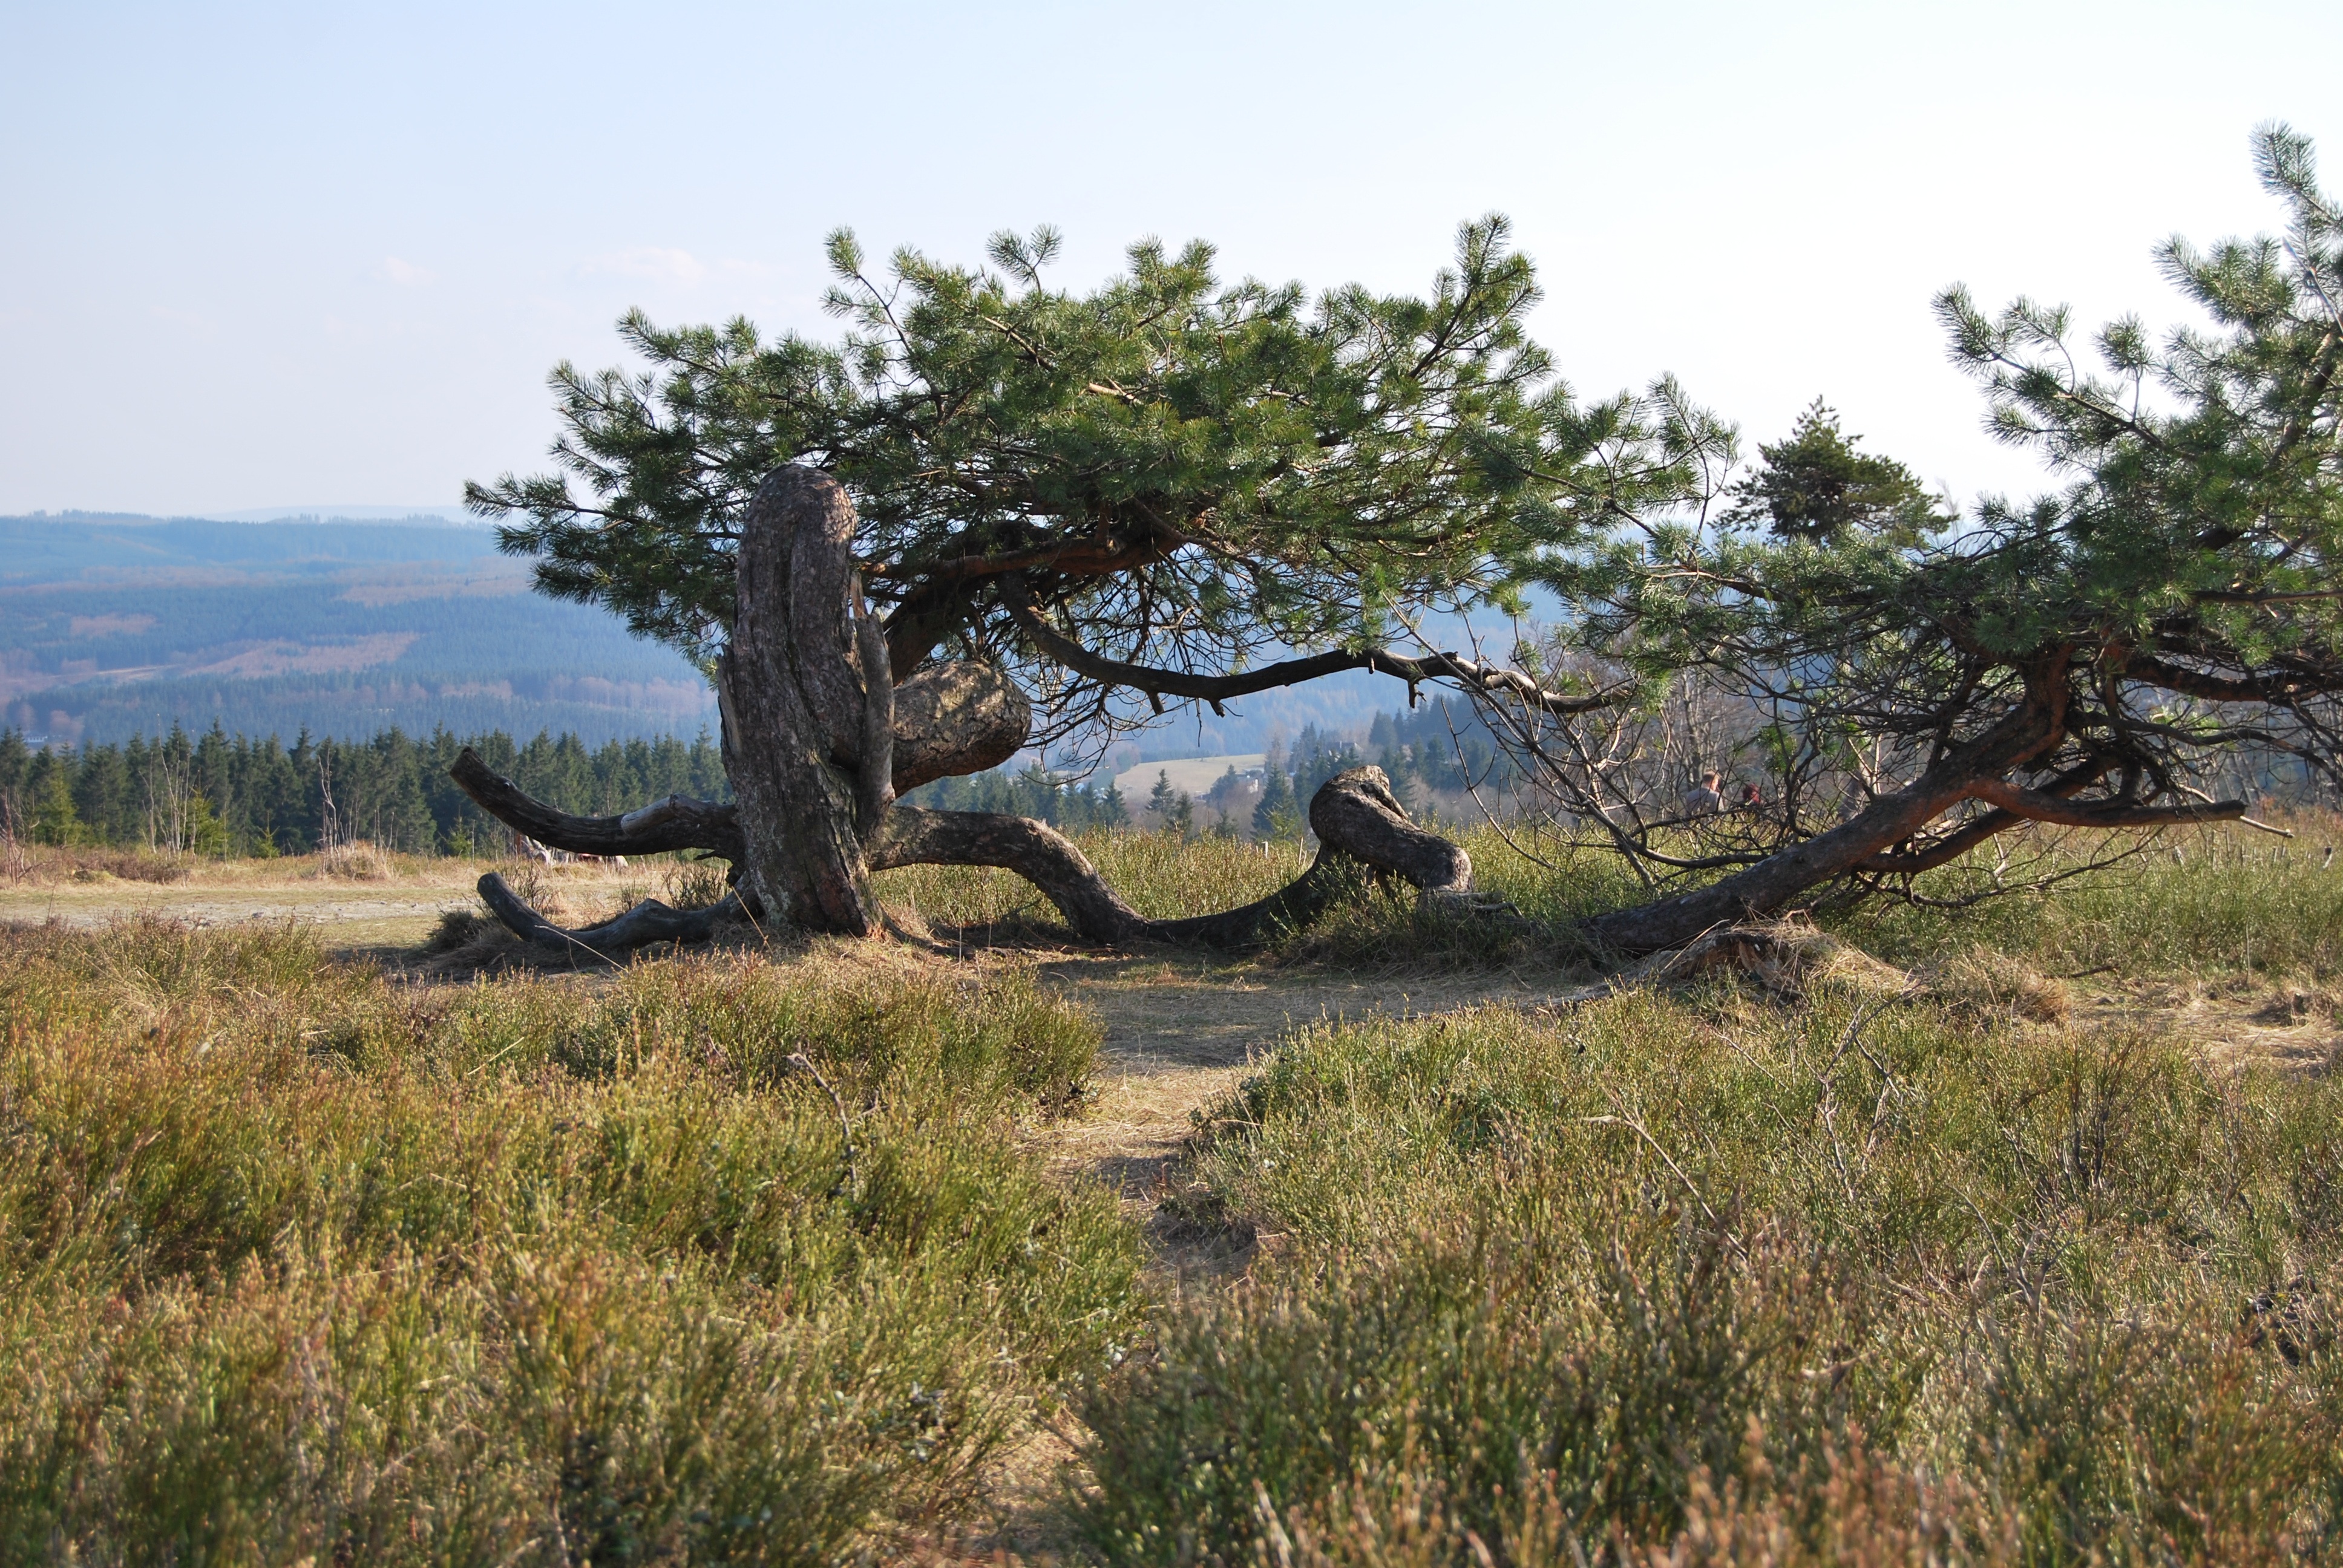
landscape, tree, nature, wilderness, pine, ranch, savanna, aesthetic, branches, wetland, habitat, safari, ecosystem, kahl, rural area, natural environment, woody plant, kahler asten